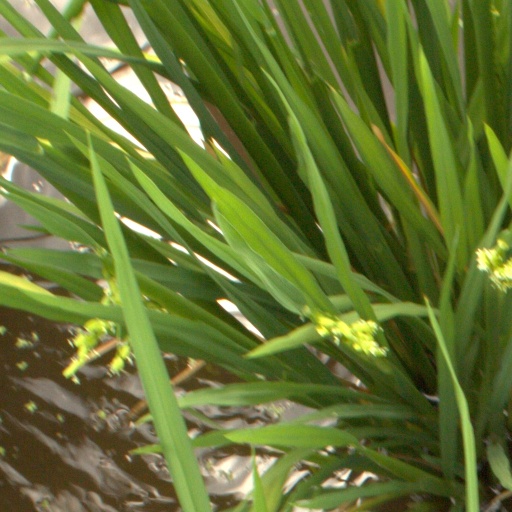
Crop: rice